Wildlife of the Levant

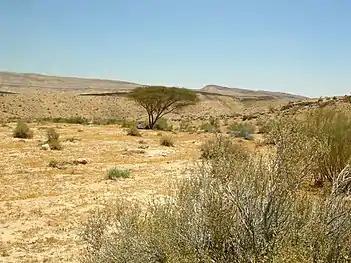

The Levant is at the confluence of the three continents that constituted the ancient world. It is a transition zone between the mountainous regions of the Iranian Turanian climate, the Mediterranean Basin, the desert regions of the Arabian Peninsula, and the subtropical climate of Africa and southern Arabia. The distinctive characteristics of this location have influenced the composition of the flora and fauna, with some plant and animal species from the surrounding areas now present.